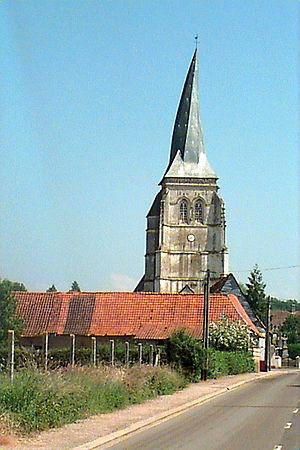
église de Verchin
Verchin est une commune française située dans le département du Pas-de-Calais en région Hauts-de-France.
Audomar, connu plus tard sous le nom de saint Omer, vécut de 600 à 670. Il fut nommé évêque de Thérouanne par le roi Dagobert Iᵉʳ et fonda l’abbaye Saint-Bertin à Saint-Omer. C'est lui qui consacra prêtre saint Wandrille. C’est un saint chrétien fêté le 9 septembre.